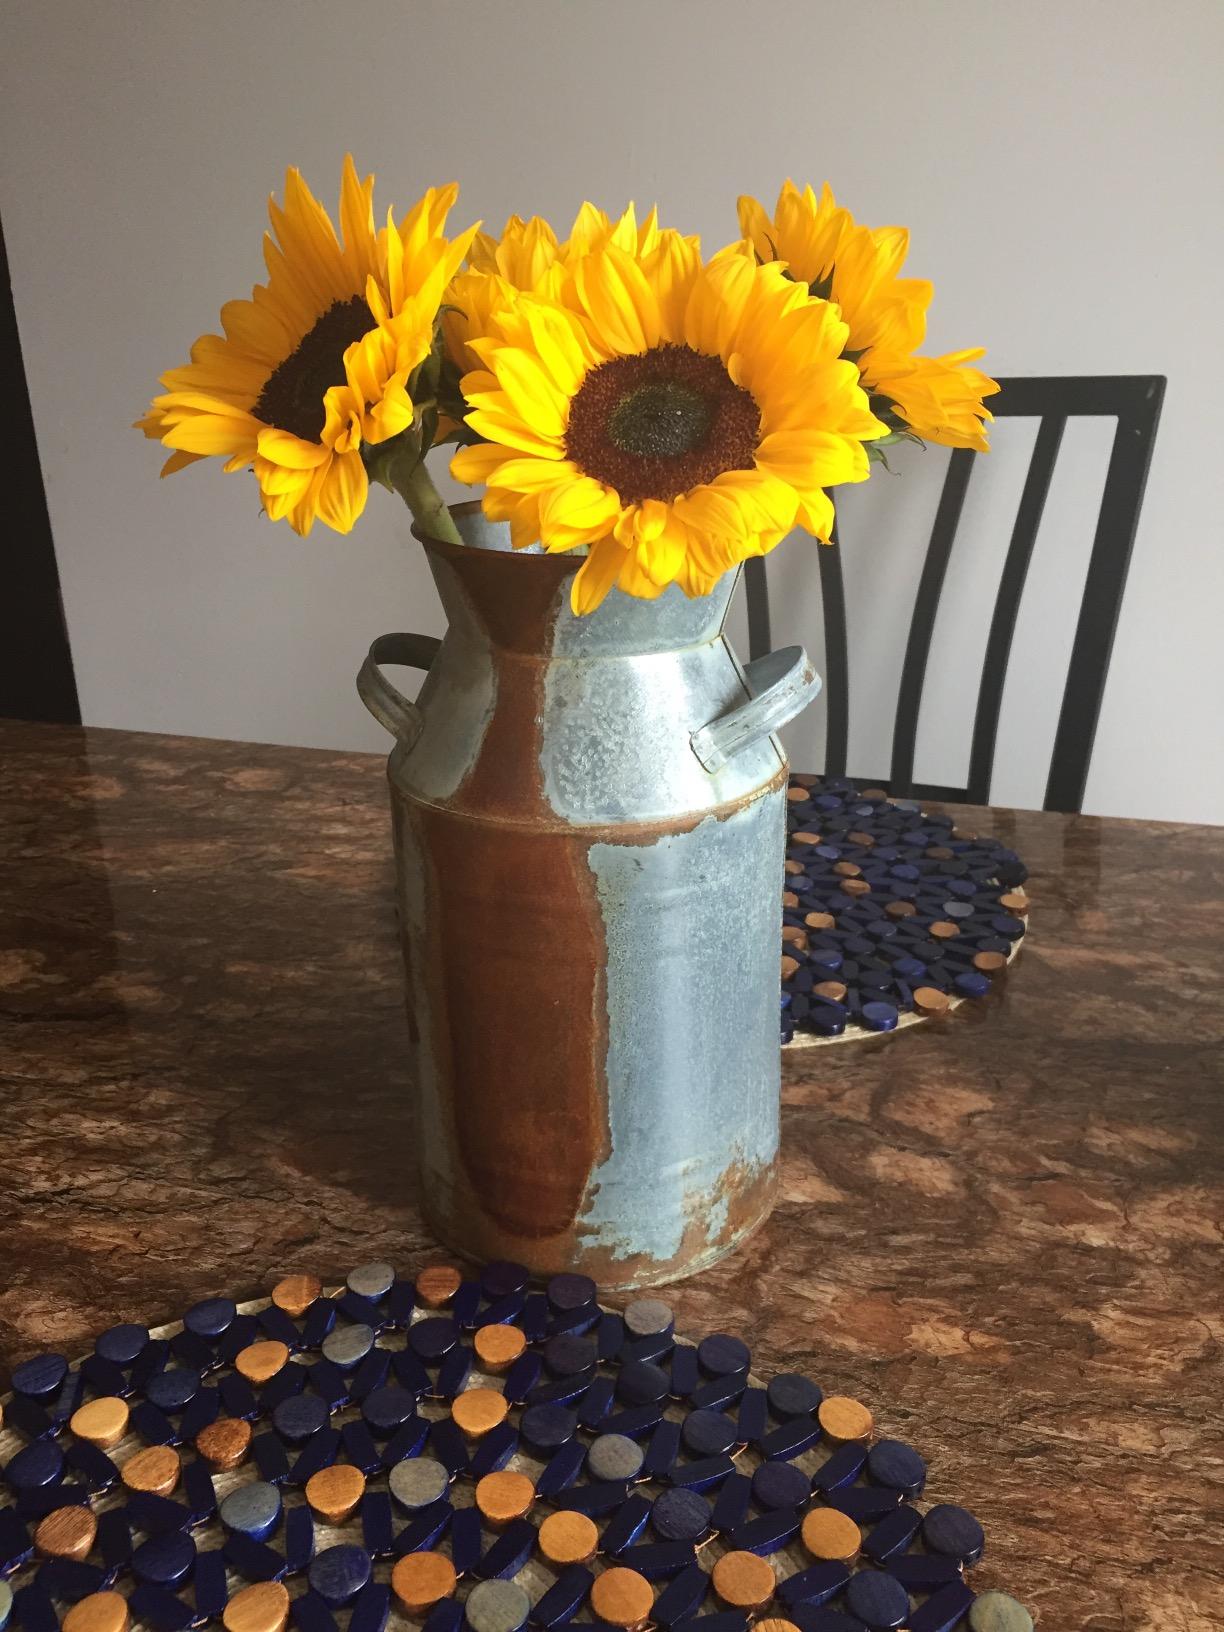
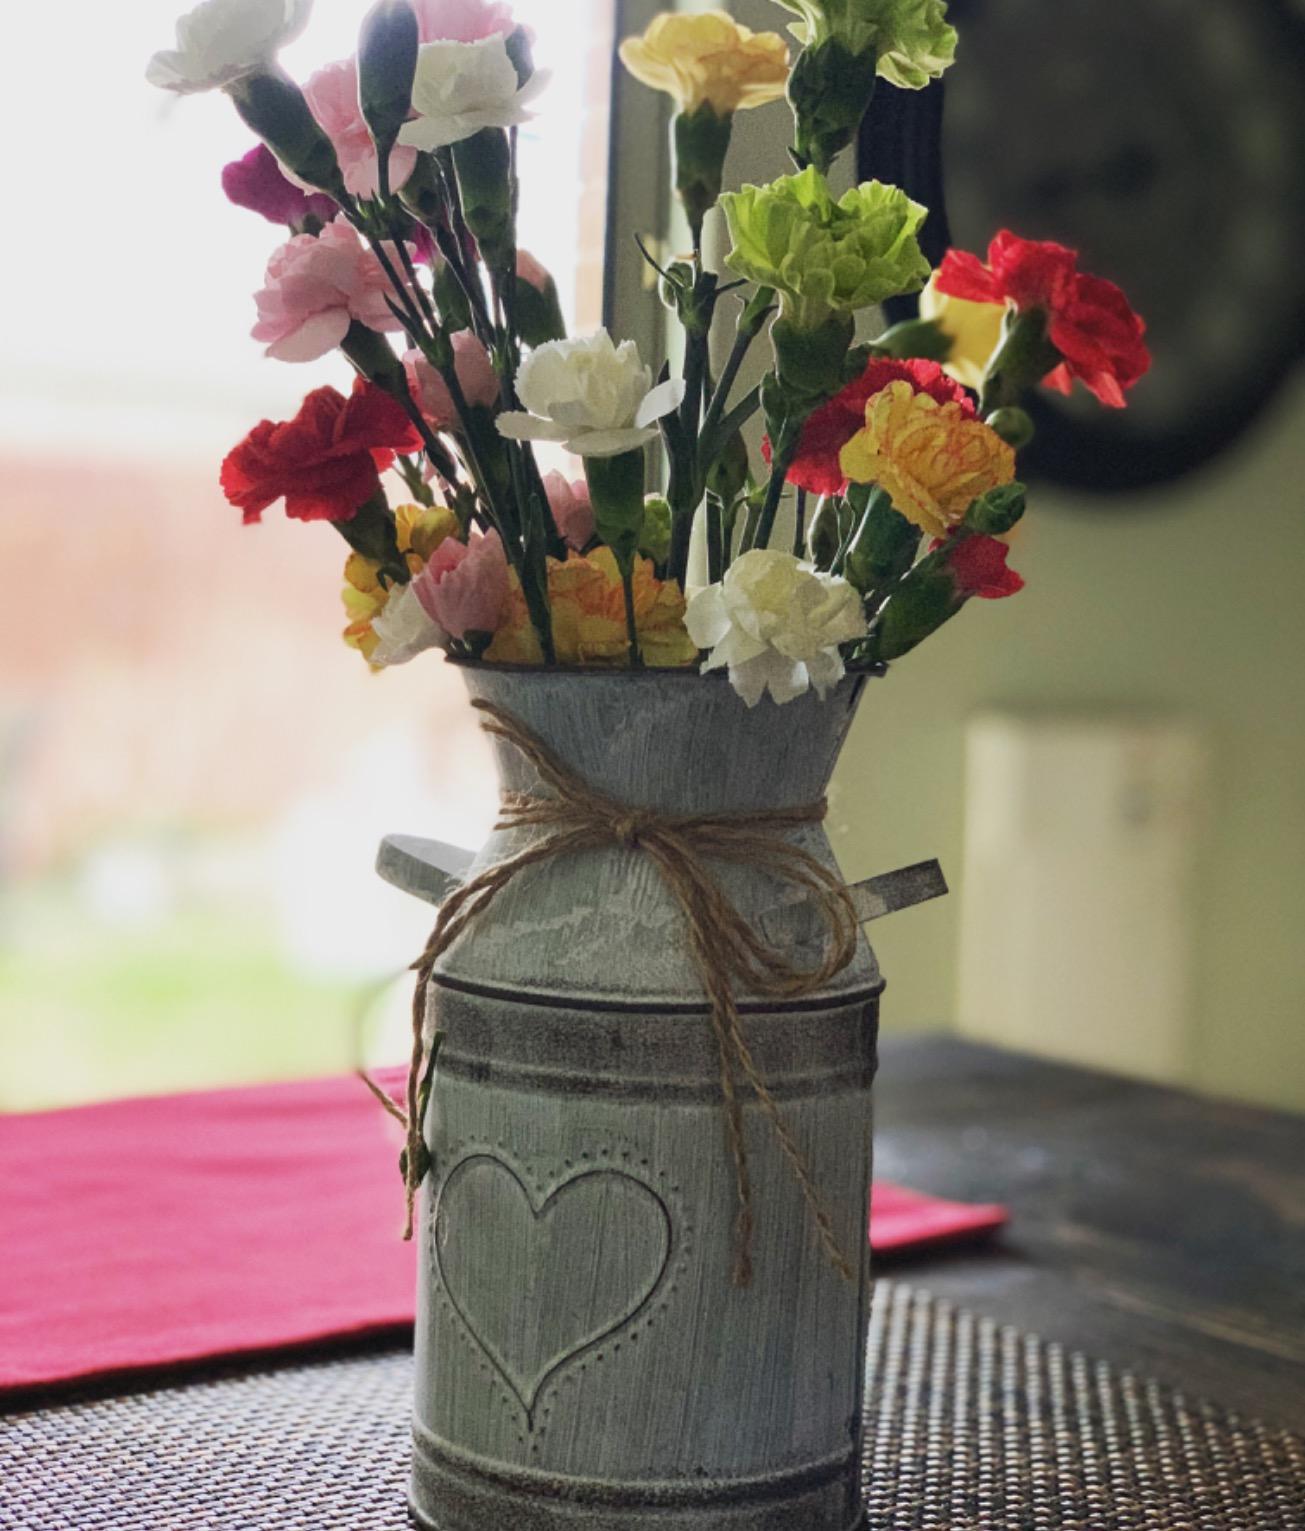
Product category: vase
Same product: no